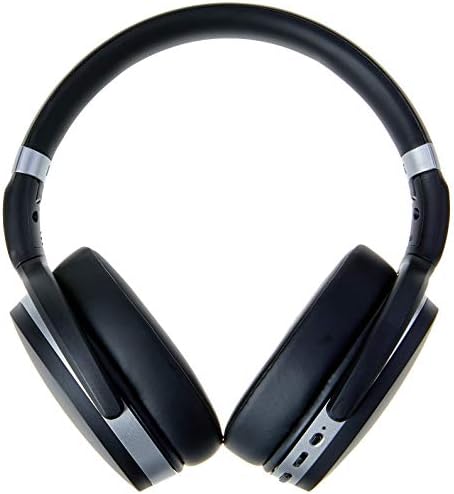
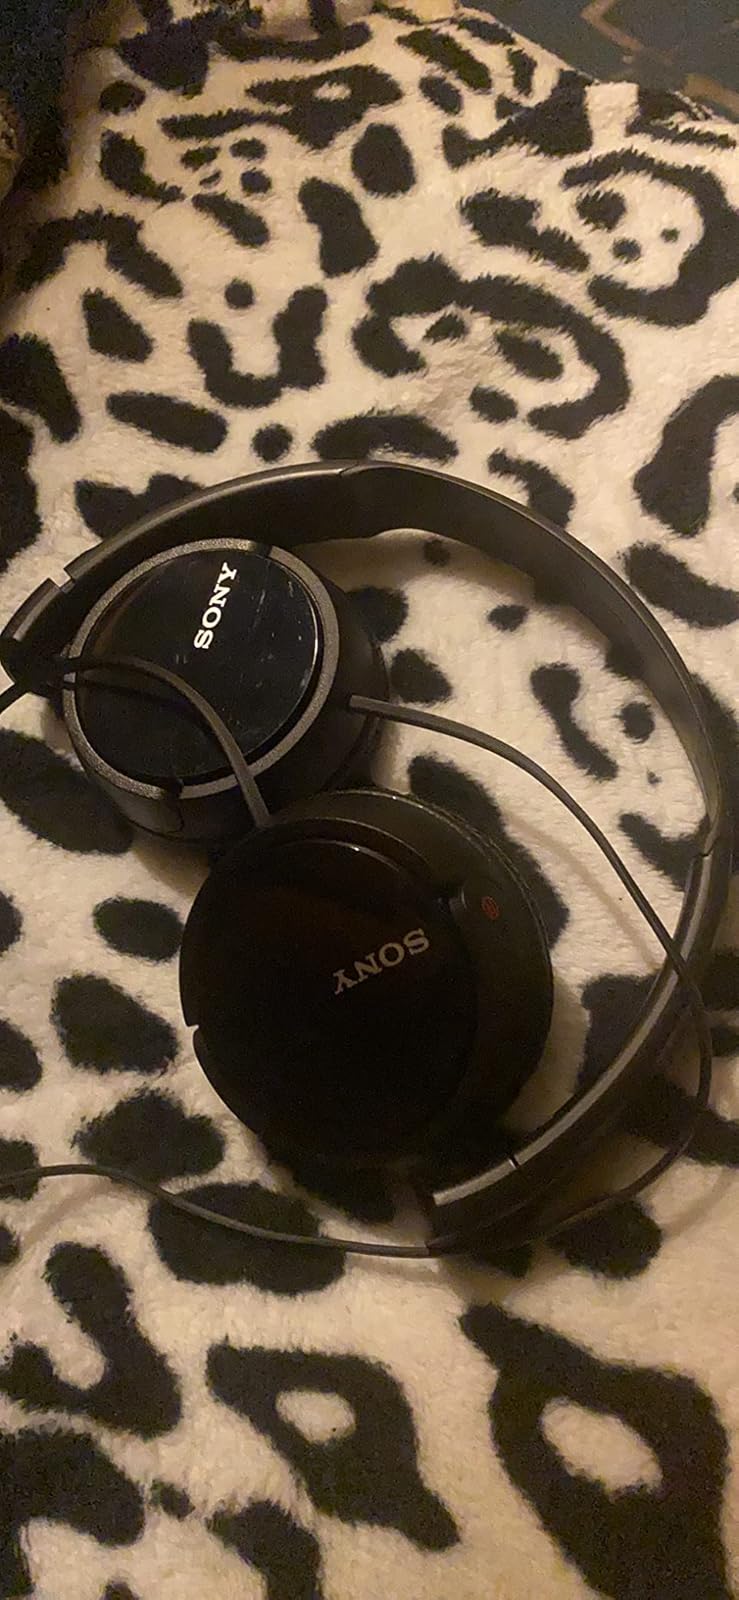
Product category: headphones
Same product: no